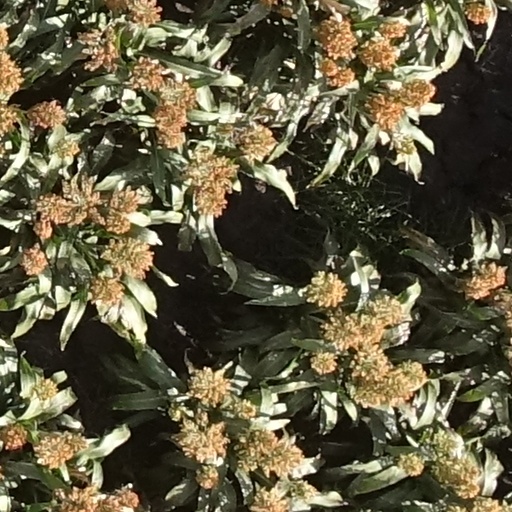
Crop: sorghum